Frank Littleton Round Barn

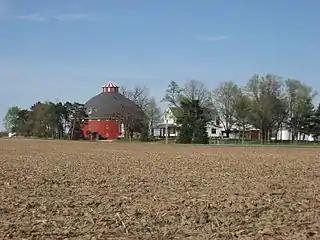
Distant view of the barn and surrounding farm buildings

The Frank Littleton Round Barn, also known as the "Littleton-Pulliam Round Barn", is a round barn near Mount Comfort, Indiana, United States. Built in 1903, it was listed on the National Register of Historic Places in 1993.